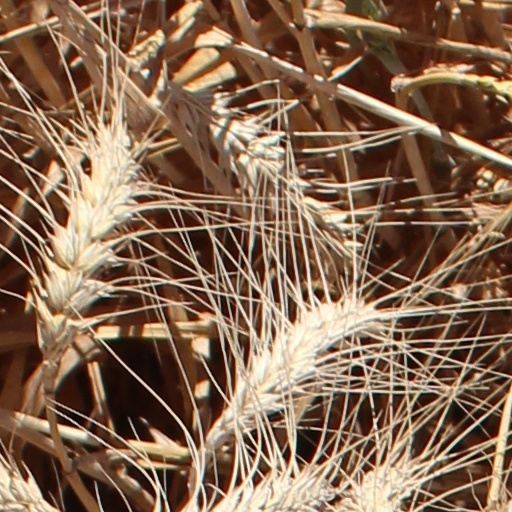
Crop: wheat